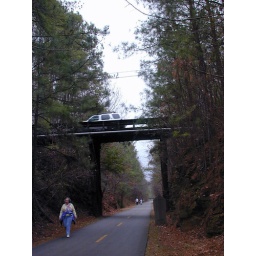
An old automobile bridge over the Silver Comet Trail. The boards thumped LOUDLY every time a car went overhead.